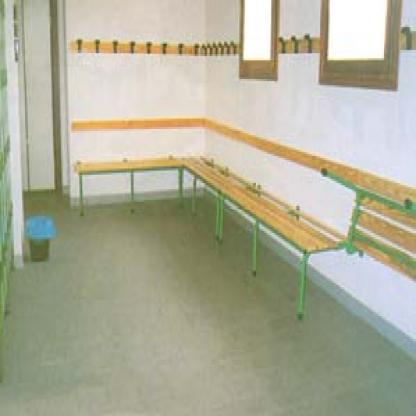
Scene: Indoor